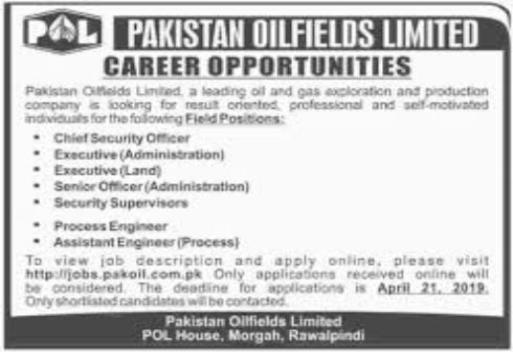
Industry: Transportation